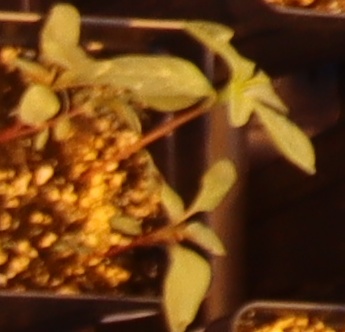
Label: Waterhemp